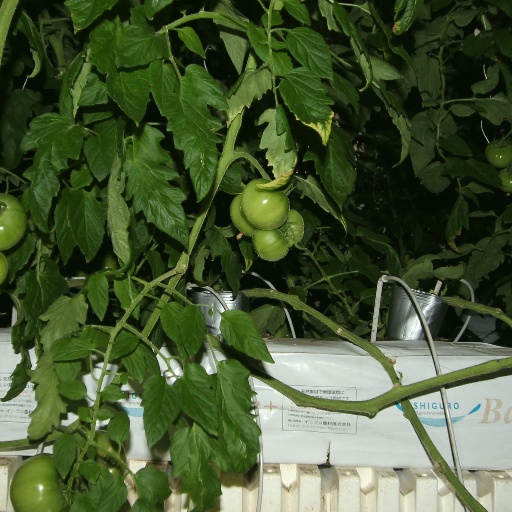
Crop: tomato